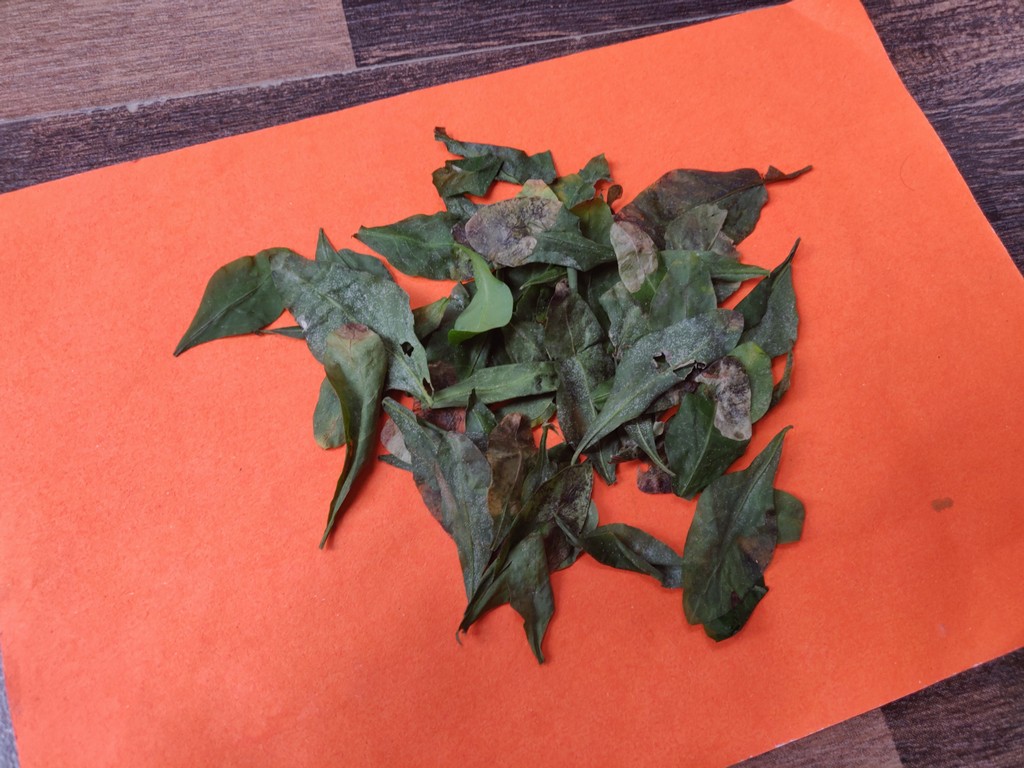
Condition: Unhealthy
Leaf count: multiple
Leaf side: unknown